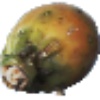
Label: cactus_fruit